Syracuse Hancock International Airport

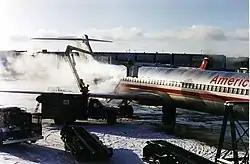
An American Airlines McDonnell Douglas MD-80 being de-iced at Terminal B. In the background is a Northwest Airlines DC-9 parked at Terminal A.

In 2013, the airport's two concourses were connected airside along with the opening of a new centralized security checkpoint.